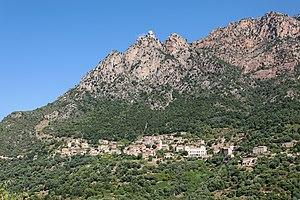
Ota, Corse-du-Sud, France
Ota est une commune française située dans la circonscription départementale de la Corse-du-Sud et le territoire de la collectivité de Corse. Elle appartient à l'ancienne piève de Sevinfuori, dans les Deux-Sevi.